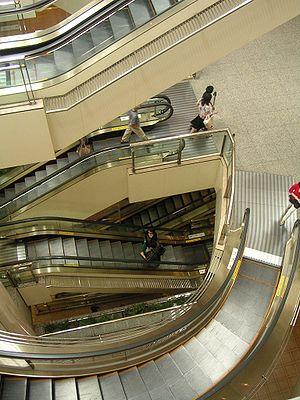
Un escalier mécanique, appelé aussi escalier roulant ou escalateur, est un transporteur-élévateur adapté au transport de personnes, consistant en un escalier dont les marches mobiles sont entraînées mécaniquement tout en restant en permanence dans un plan horizontal.